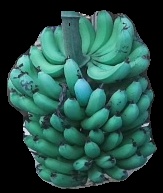
Variety: pachbale
Grade: grade3